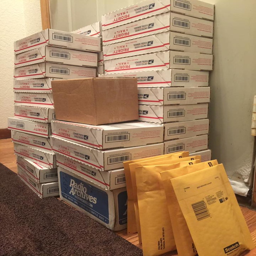
boxes stacked in front of the door !